Mischa Barton

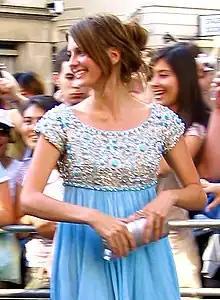
Barton at a movie premiere in London.

Barton began acting at the age of eight, co-starring in the off-Broadway premiere of the 1994 play, "Slavs!", written by Tony Kushner. Vincent Canby of "The New York Times" praised Barton's "so fine" and "chillingly authoritative" performance. "New York" magazine also praised her as "a darling little girl, [that] exhibits consummate charm". She appeared in several other Off-Broadway productions, taking a lead role in James Lapine's "Twelve Dreams" alongside Marisa Tomei at Lincoln Center. Canby again praised Barton, noting that she "has a sweet gravity as the doomed Emma". In 1996 Barton had a supporting role in Catherine Butterfield's "Where the Truth Lies" which opened at New York's Irish Repertory Theatre. "The New York Times" also remarked that "the winning child actresses Brittany Boyd and Mischa Barton are already smart enough not to overplay the naivete and precocity of their respective characters." In 1997, she appeared alongside Dianne Wiest at The Public Theater in Naomi Wallace's "One Flea Spare". The New York production went on to win the Obie Award for Best Play.